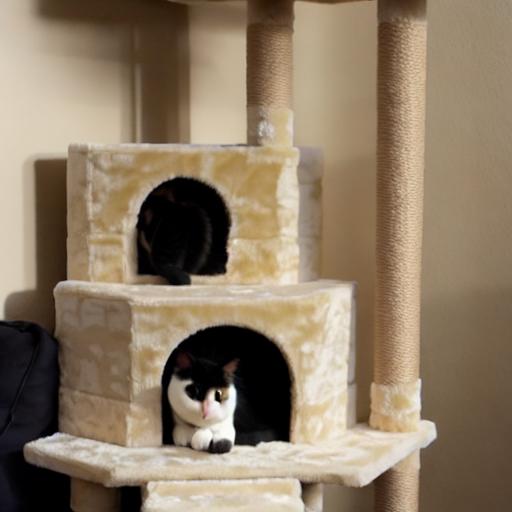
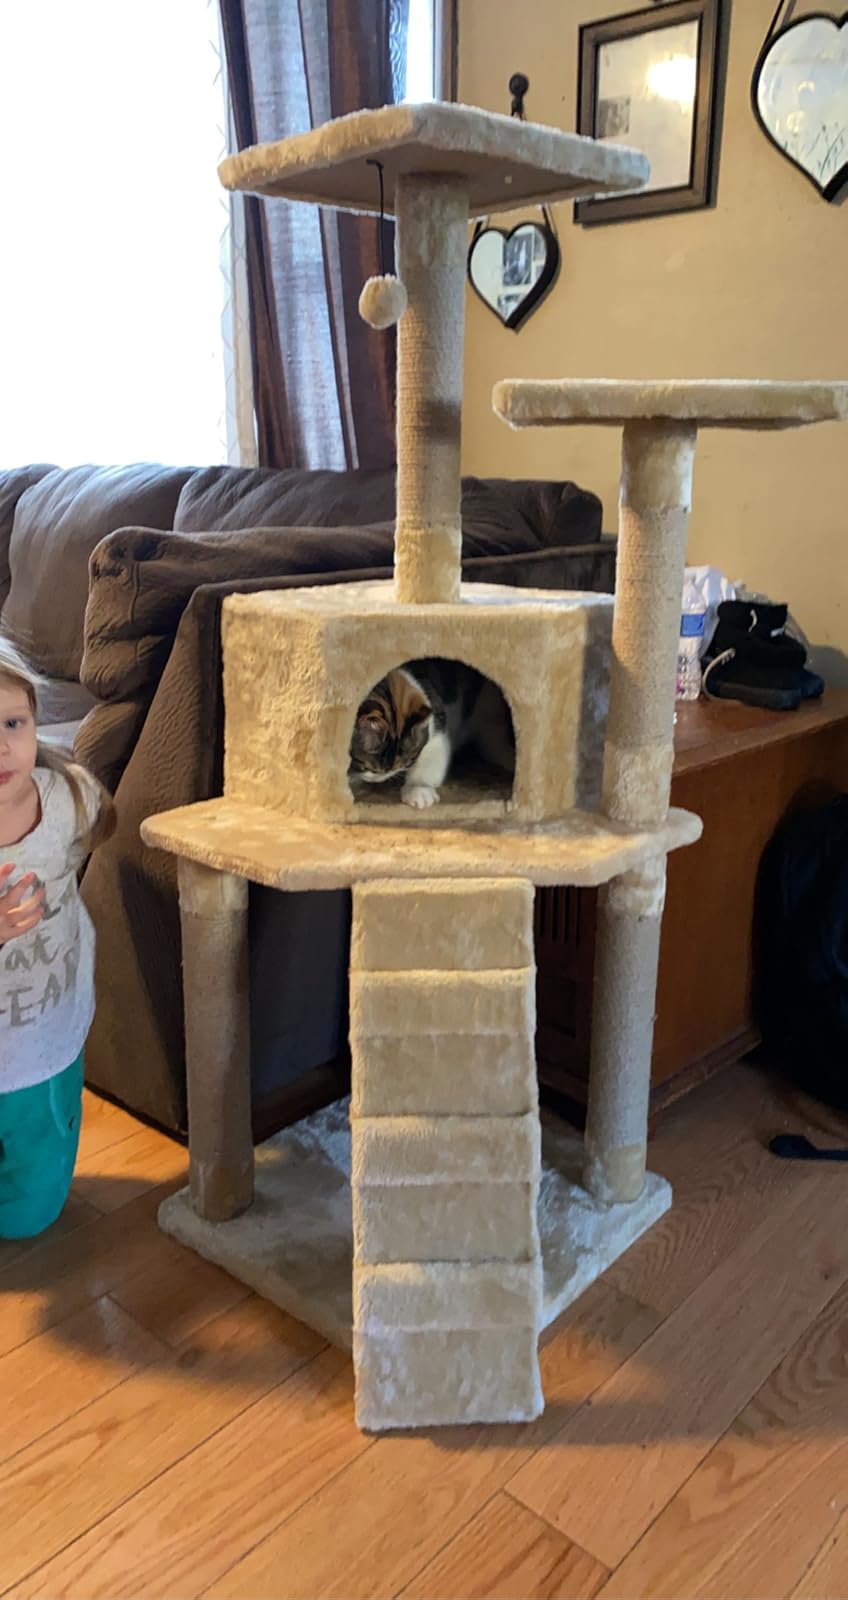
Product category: items_cat tree
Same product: no